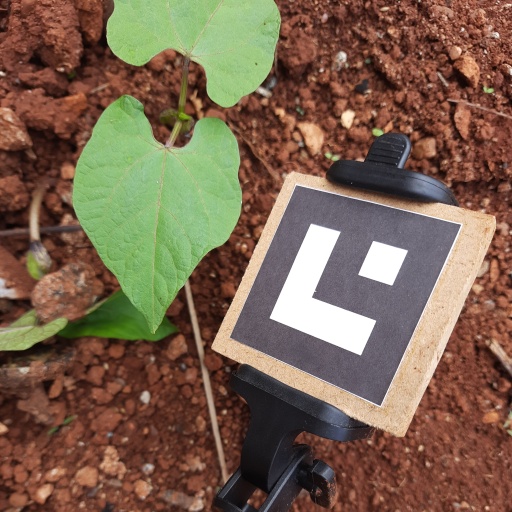
Observations: flat surface, no eating holes, under cloudy sky